Sky position (RA, Dec in degrees): 153.208, 4.351
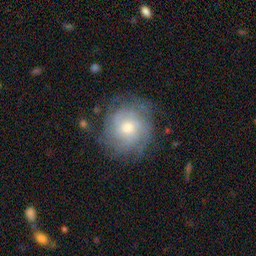
Galaxy morphology: Unbarred Tight Spiral Galaxies